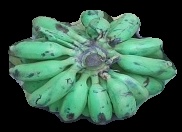
Variety: elakki-bale
Grade: grade3